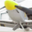
Label: airplane